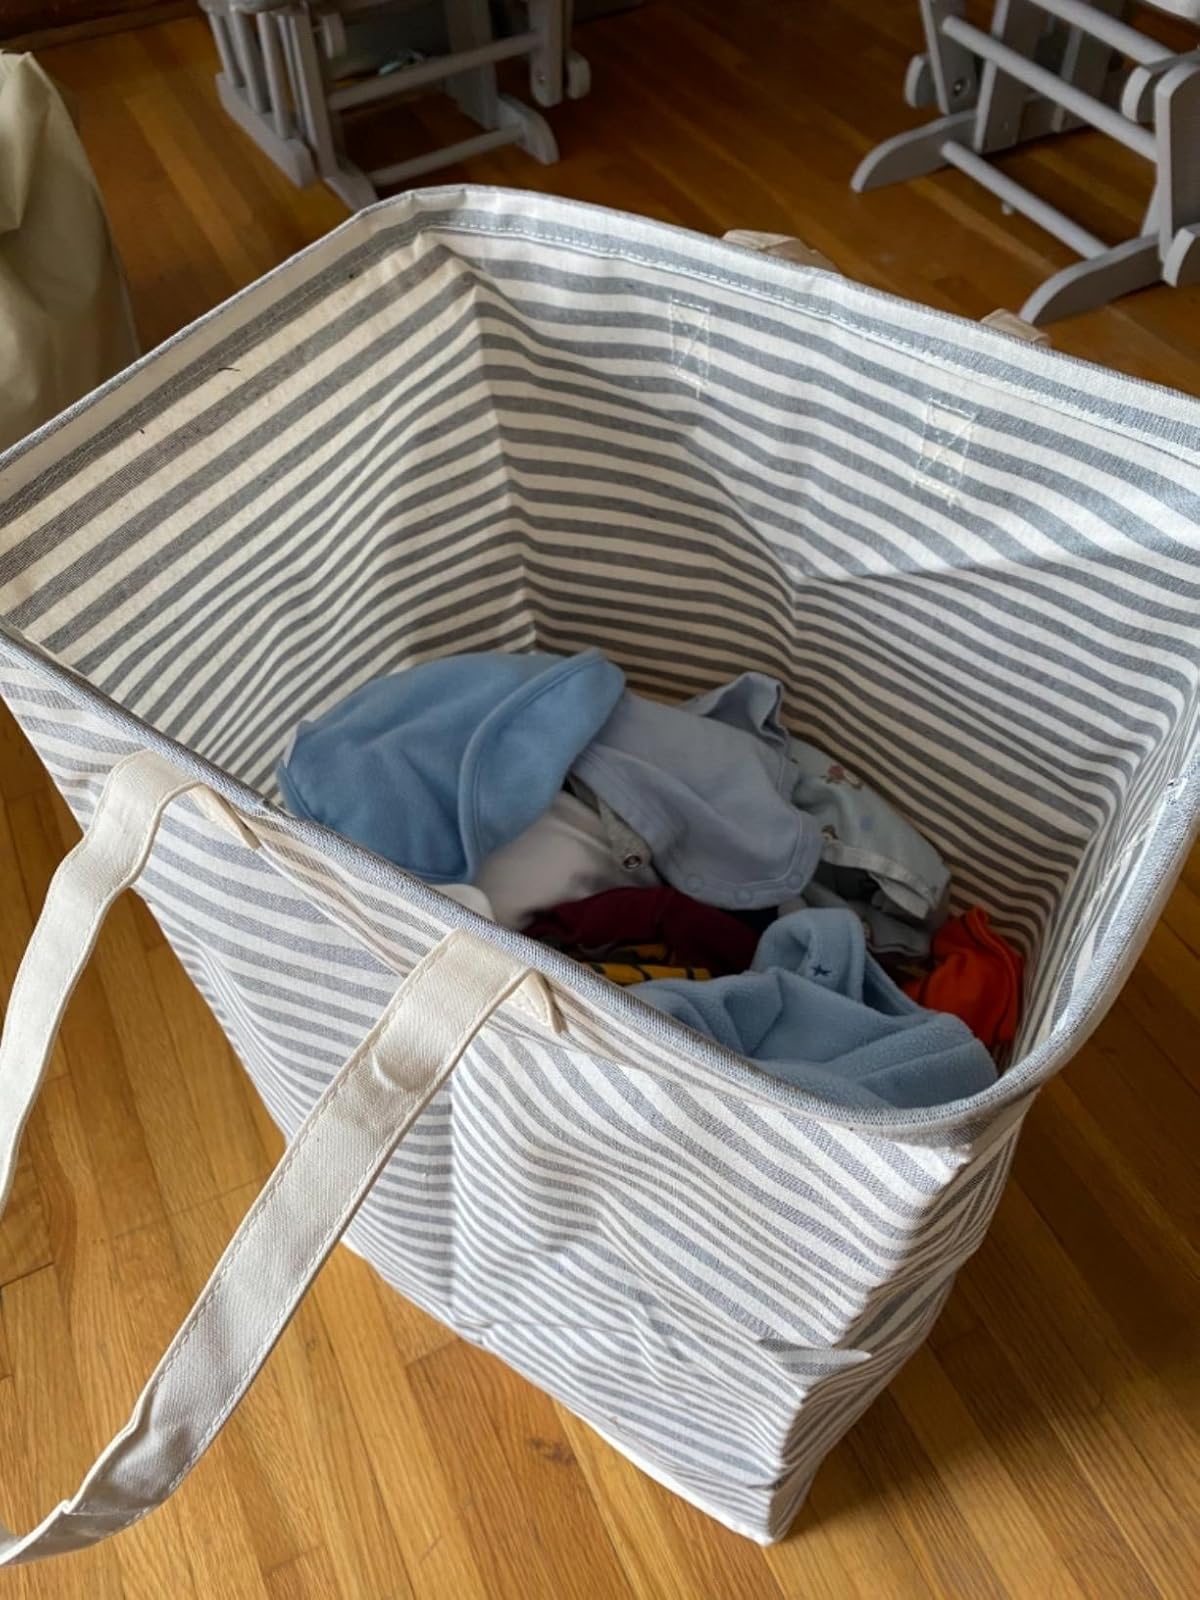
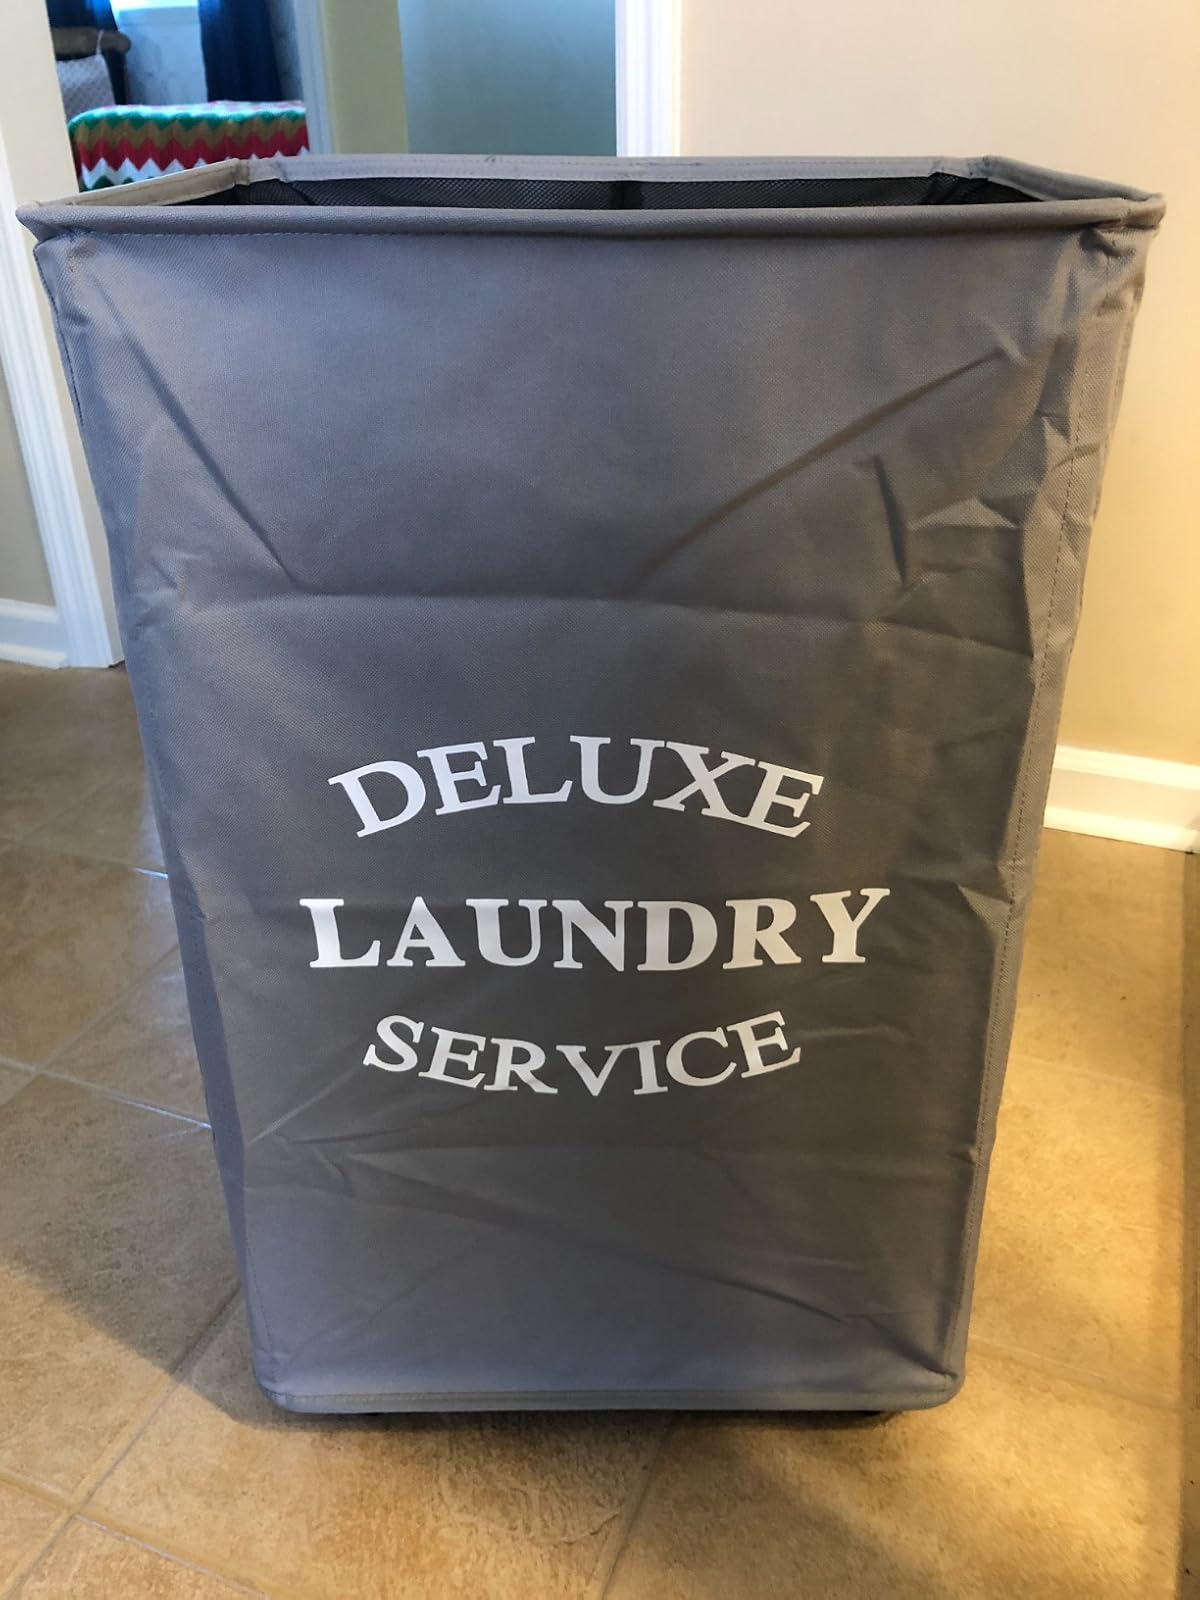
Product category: items_hamper
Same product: no